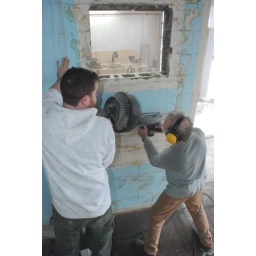
Cutting larger hole in cinder block wall between pin ball room and main bar room.